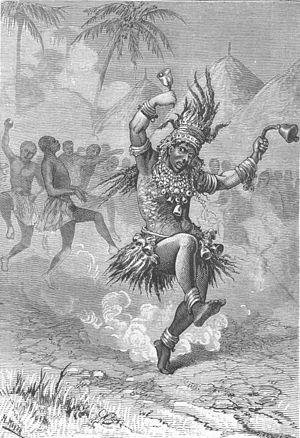
Le mgannga fit d’abord le tour de la grande place."